Bakewell Castle

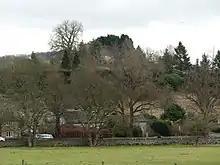
Site of Bakewell Castle: scheduled monument in Derbyshire

Bakewell Castle was in the town of Bakewell, Derbyshire.